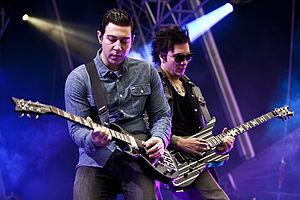
Avenged Sevenfold est un groupe de heavy metal américain, originaire de Huntington Beach, en Californie. Le groupe a longtemps été un pilier de la scène underground californienne avant d'évoluer vers une musique plus mélodique qui a permis au groupe de connaître le succès avec l'album City of Evil et l'album homonyme Avenged Sevenfold. Fondé par M. Shadows, Zacky Vengeance, The Rev et Matt Wendt à la fin des années 1990, la composition actuelle du groupe est : M. Shadows au chant, Synyster Gates à la guitare solo, Zacky Vengeance à la guitare rythmique, Johnny Christ à la basse et Brooks Wackerman à la batterie.
Voici la discographie d'Avenged Sevenfold, un groupe américain de metal d'origine d'Huntington Beach, en Californie. Ils ont obtenu le succès parmi le grand public avec City of Evil, qui a engendré des singles comme Beast and the Harlot et Bat Country. Le succès a suivi avec leur album éponyme, Avenged Sevenfold incluant des singles comme Almost Easy et Afterlife. Leur cinquième album, Nightmare, entre numéro un sur les chartes Billboard 200.
Le metalcore est un genre dérivé du heavy metal et du punk hardcore ayant essentiellement émergé aux États-Unis à la fin des années 1980. Il existe deux genres de metalcore : le metalcore original, qui conserve les riff du punk hardcore et la brutalité du heavy metal, et le metalcore mélodique qui combine les sons et les traits du death metal mélodique avec le punk hardcore, metalcore et parfois emo.